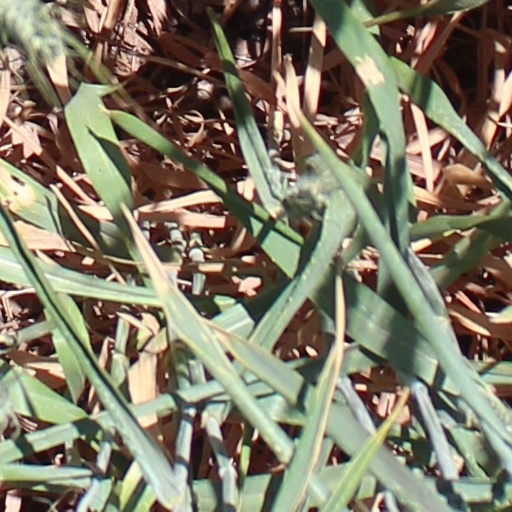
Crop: wheat